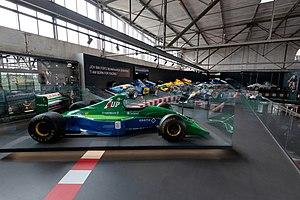
Michael Schumacher, né le 3 janvier 1969 à Hürth-Hermülheim, près de Cologne en Allemagne, est un pilote automobile allemand, surnommé « Schumi » par ses fans ou parfois par les journalistes. Avec sept titres de champion du monde de Formule 1, 91 victoires en Grand Prix de Formule 1 et 68 pole positions, il possède le plus beau palmarès de ce sport. Michael Schumacher a détenu la plupart des records de la Formule 1 à l'exception des records de précocité, mais Lewis Hamilton se les approprie progressivement.